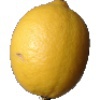
Label: lemon